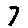
Label: 7